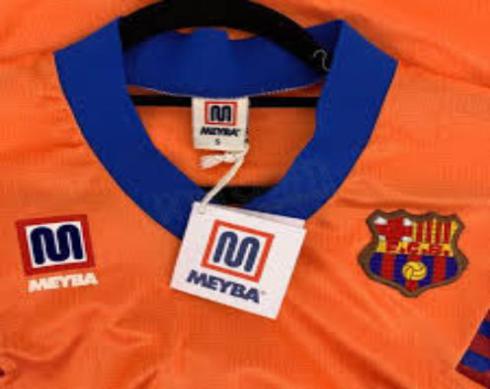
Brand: meyba-1
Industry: Clothes